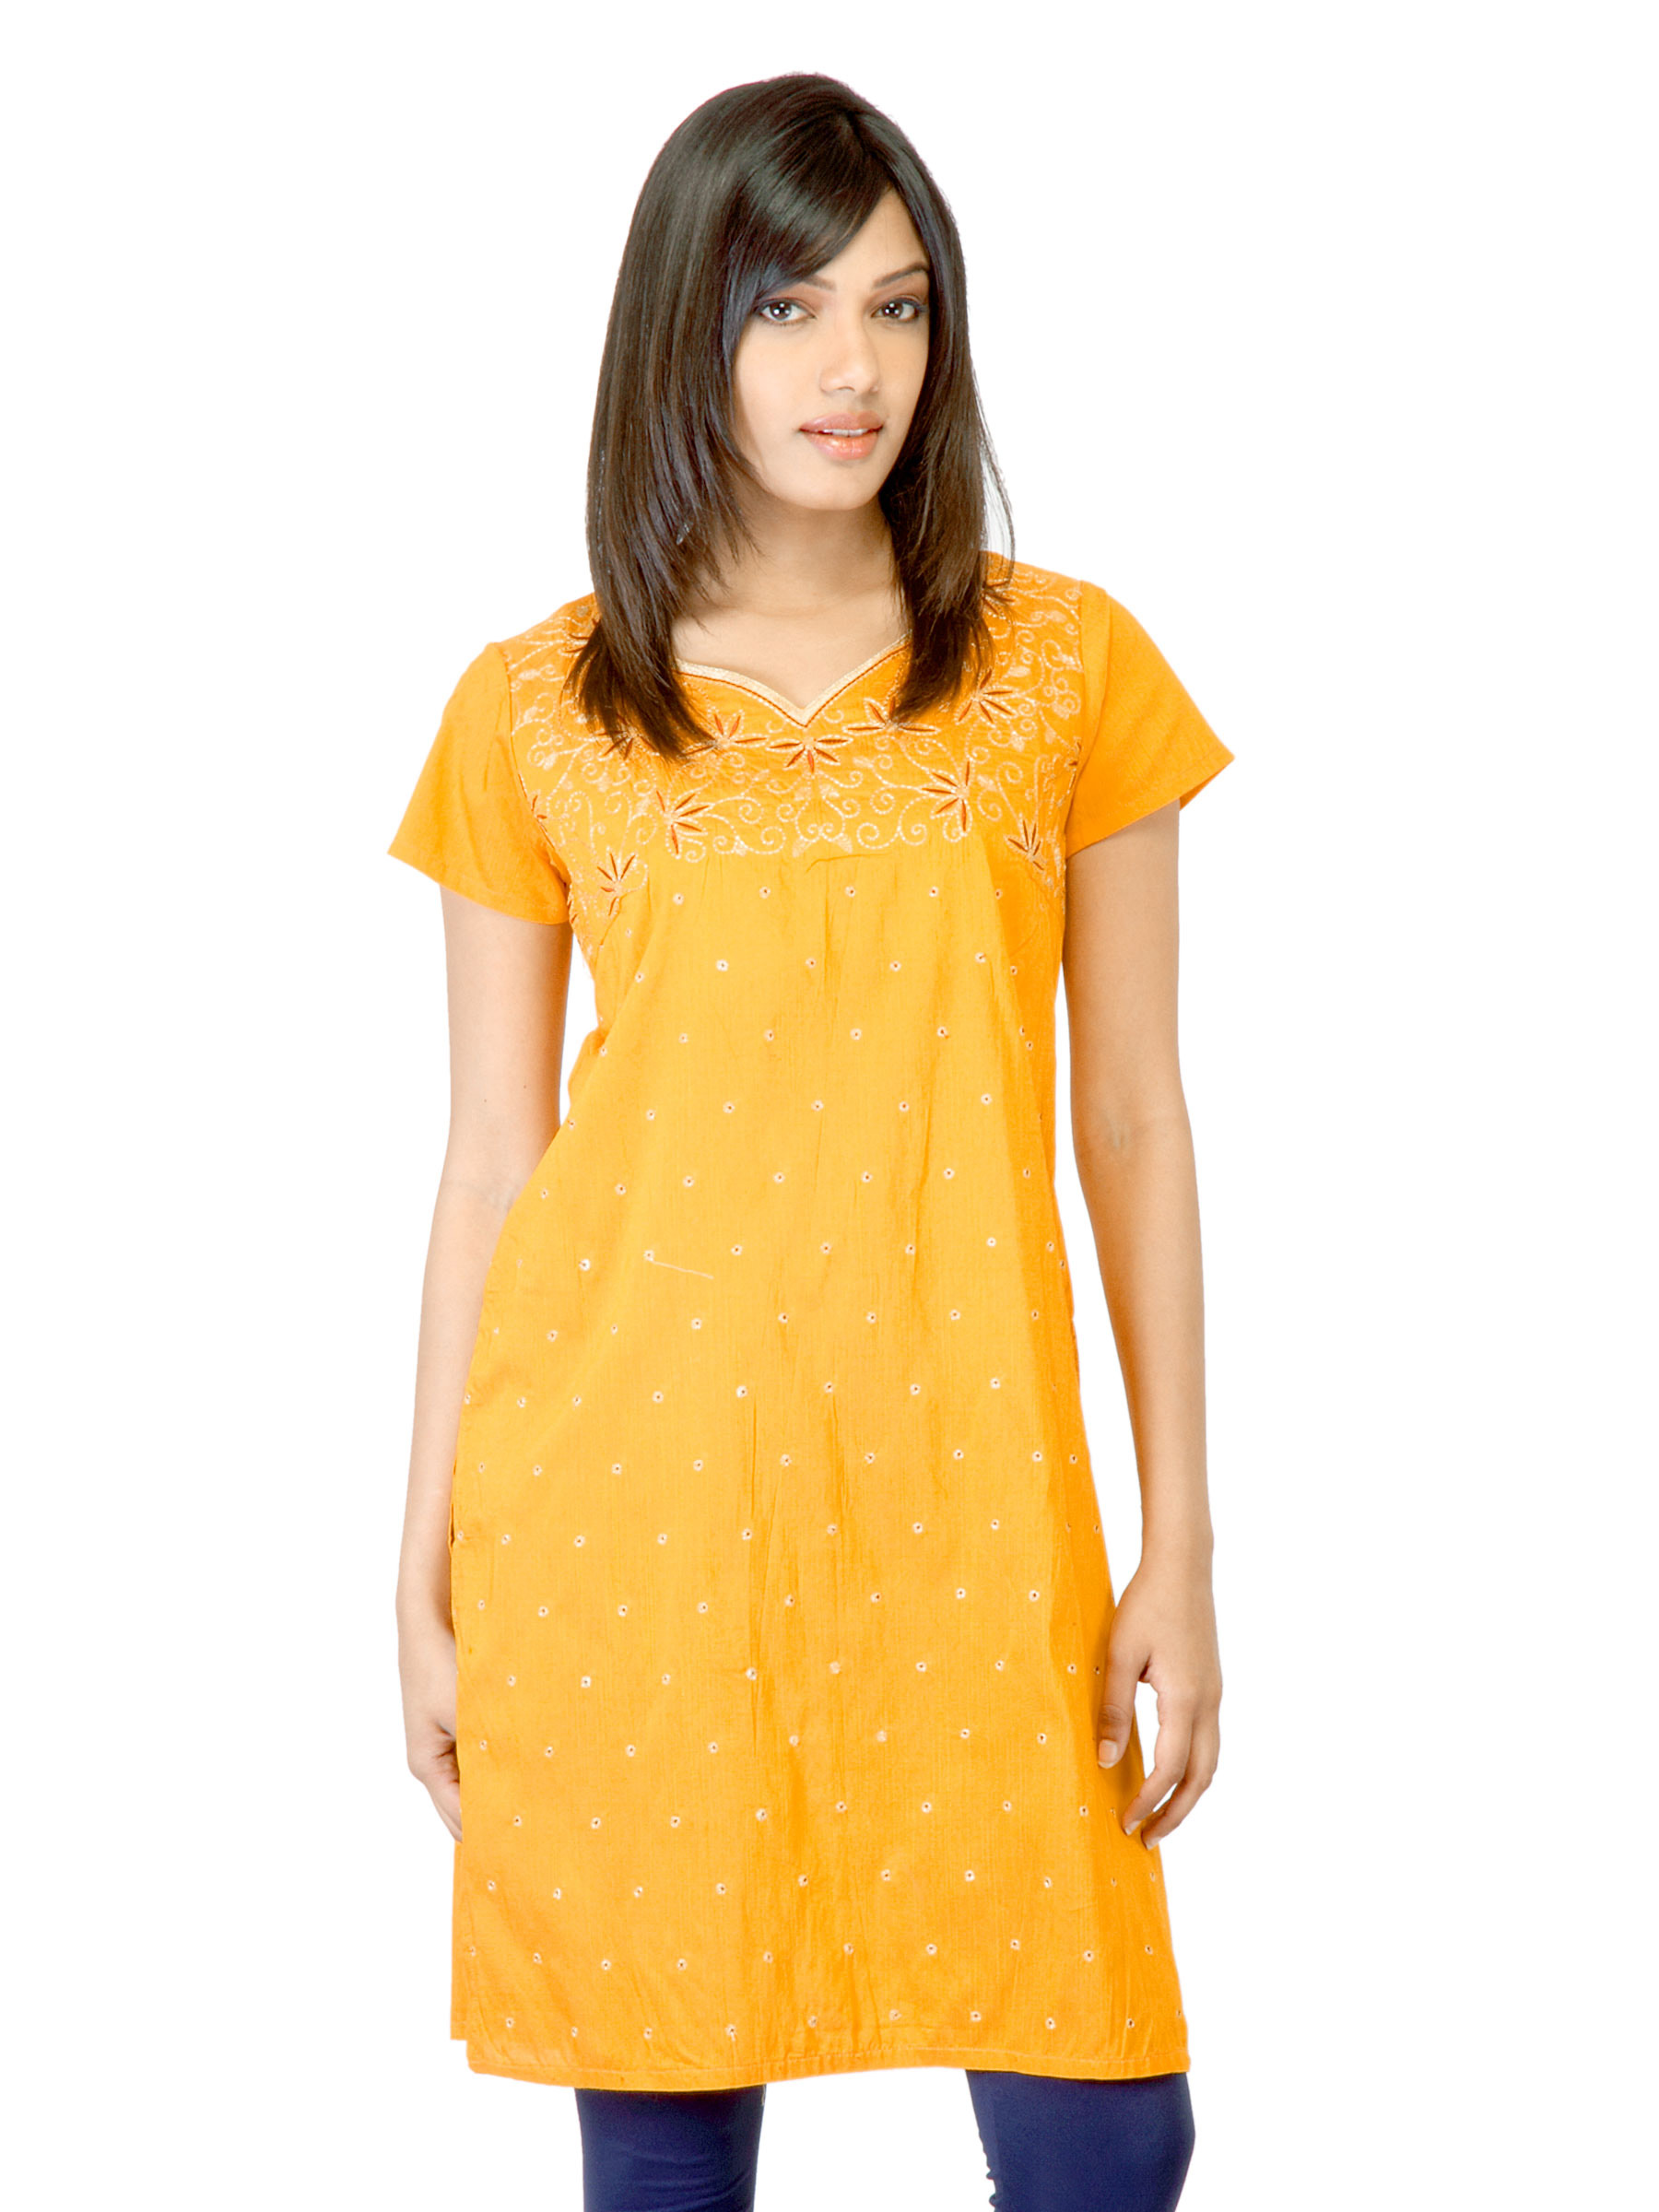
Folklore Women Yellow  Kurta
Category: Apparel / Topwear / Kurtas
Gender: Women
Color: Yellow
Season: Fall 2011
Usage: Ethnic